Tragelaphini

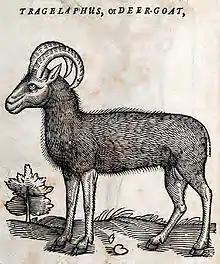
This is a woodcut is of the tragelaph from the book, "The History of Four-footed Beasts and Serpents" by Edward Topsell.

The tribe name "Tragelaphini" was published as a subfamily ("Tragelaphinae") by British zoologist Edward Blyth in 1863, and was downgraded to tribe by Russian zoologist Vladimir Sokolov in 1953. It refers to the mythical tragelaph which was imagined to be half-goat, half-stag. The root words come from Greek, with meaning "male goat" and meaning "stag". The suffix "–ini" refers to their ranking as a tribe.